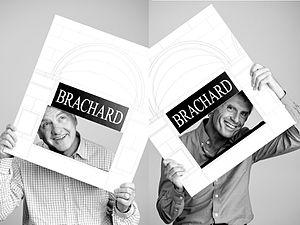
La papeterie Brachard est un magasin installé à Genève depuis 1839. Il est dirigé par Jean-Marc Brachard et Pascal Vuarnier depuis 1976.